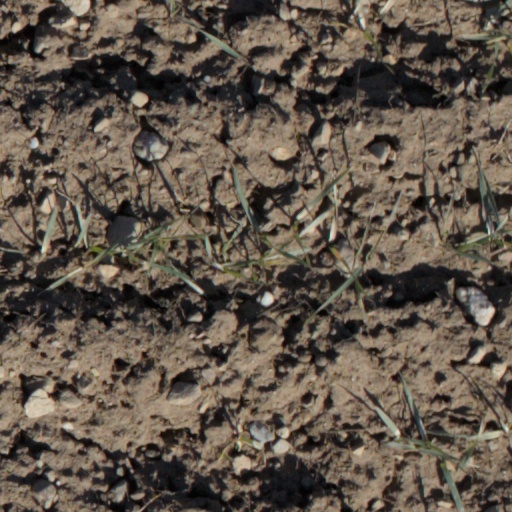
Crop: wheat